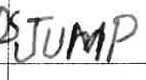
Label: jump